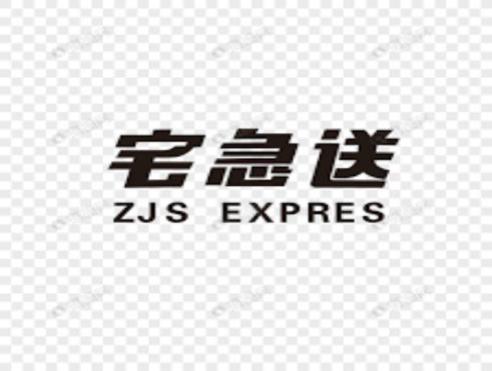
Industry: Food